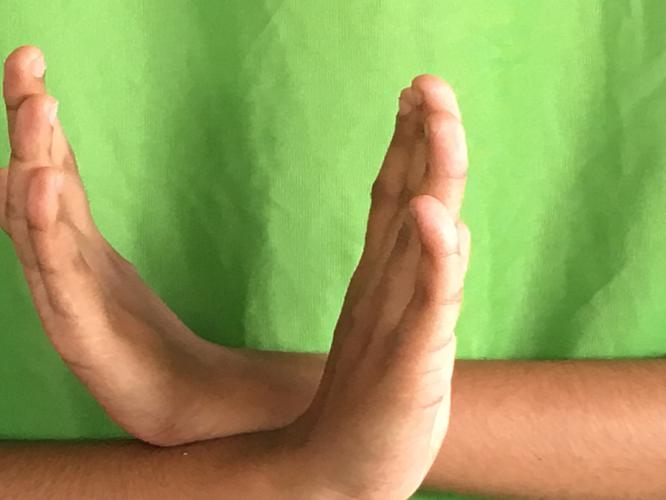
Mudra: Swastikam
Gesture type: double_hand